New York Central Niagara

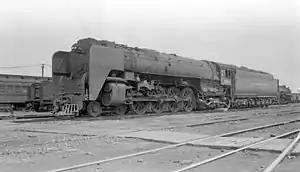
Niagara #6015 in Indianapolis, Indiana, June 30, 1956, soon before retirement

The New York Central Railroad's Niagara was a class of 27 steam locomotives built by the American Locomotive Company for the New York Central Railroad. Like many railroads that adopted different names for their 4-8-4s rather than “Northerns”, the New York Central named them “Niagaras”, after the Niagara River and Falls.